Louis Adolphe Bonard

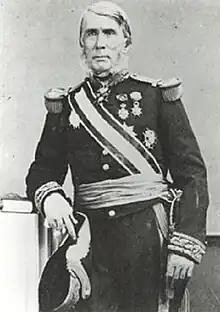

Louis Adolphe Bonard (27 March 1805 – 31 March 1867) was a French admiral who served in the Mediterranean and then for many years in the Pacific.